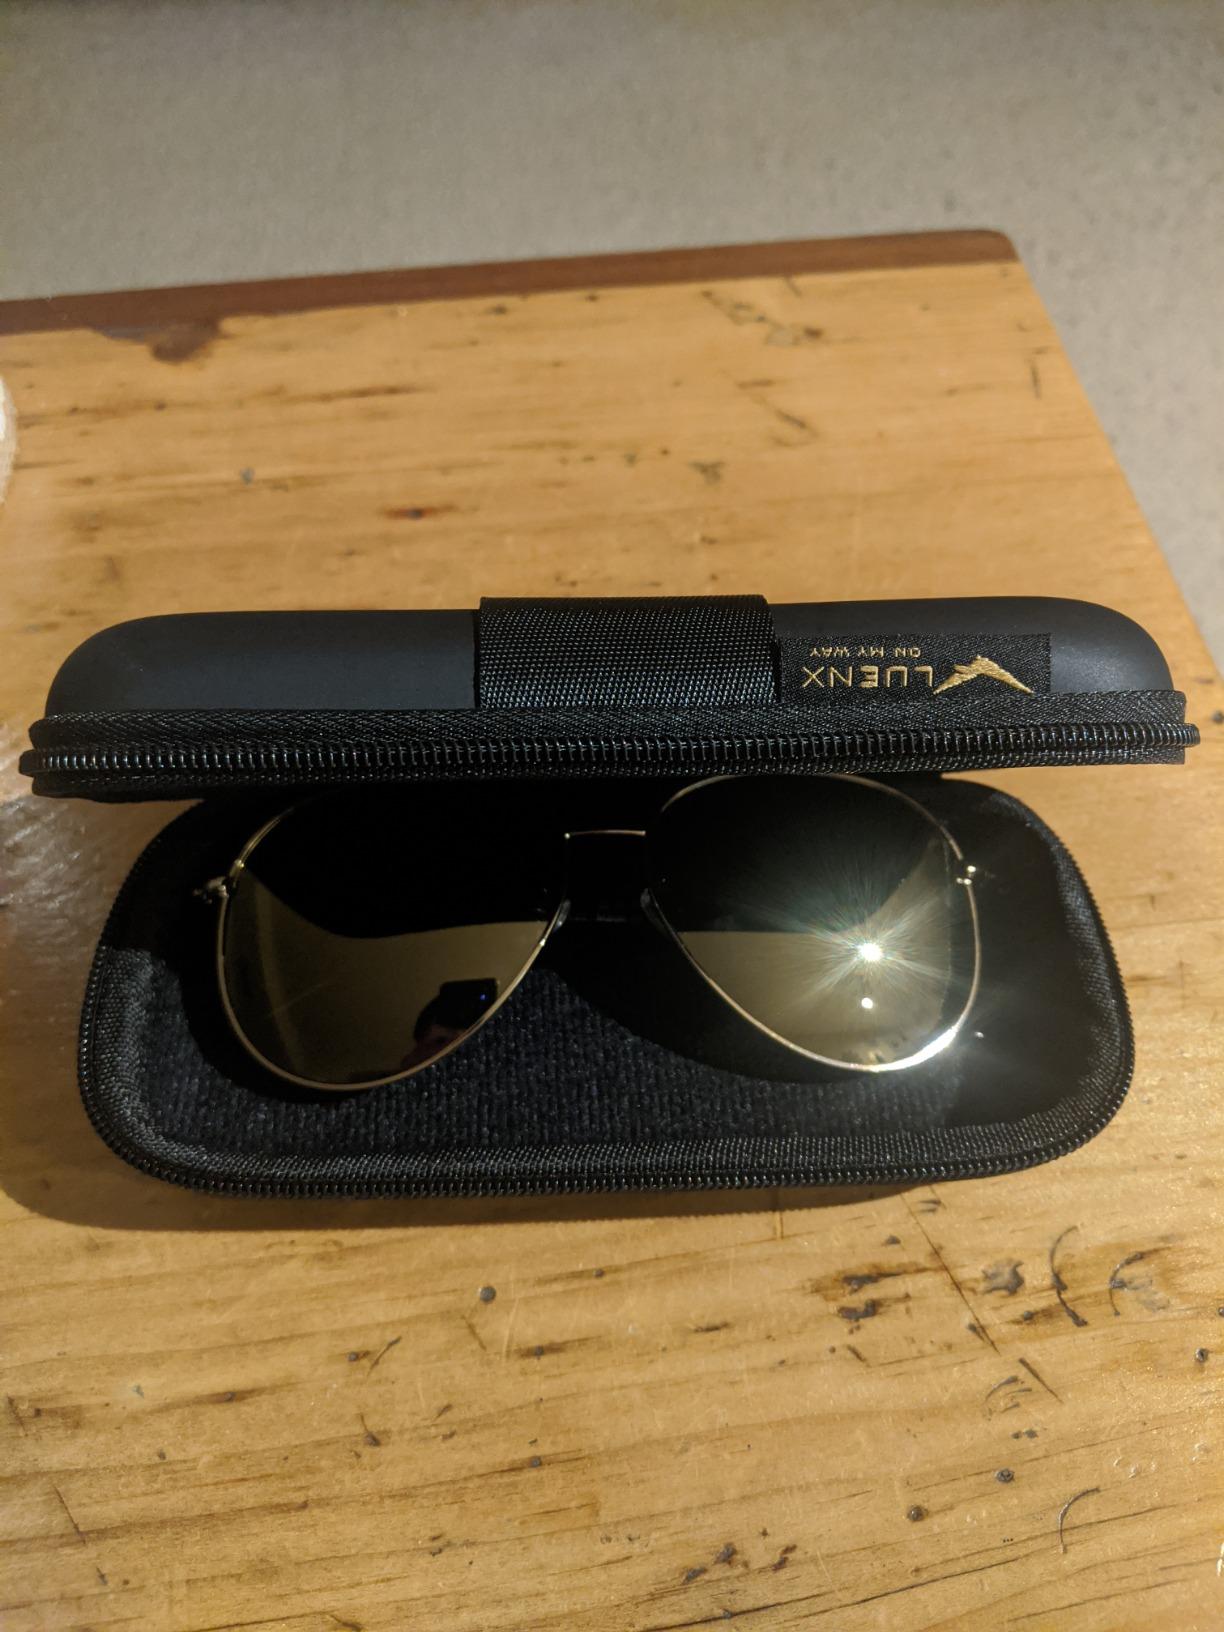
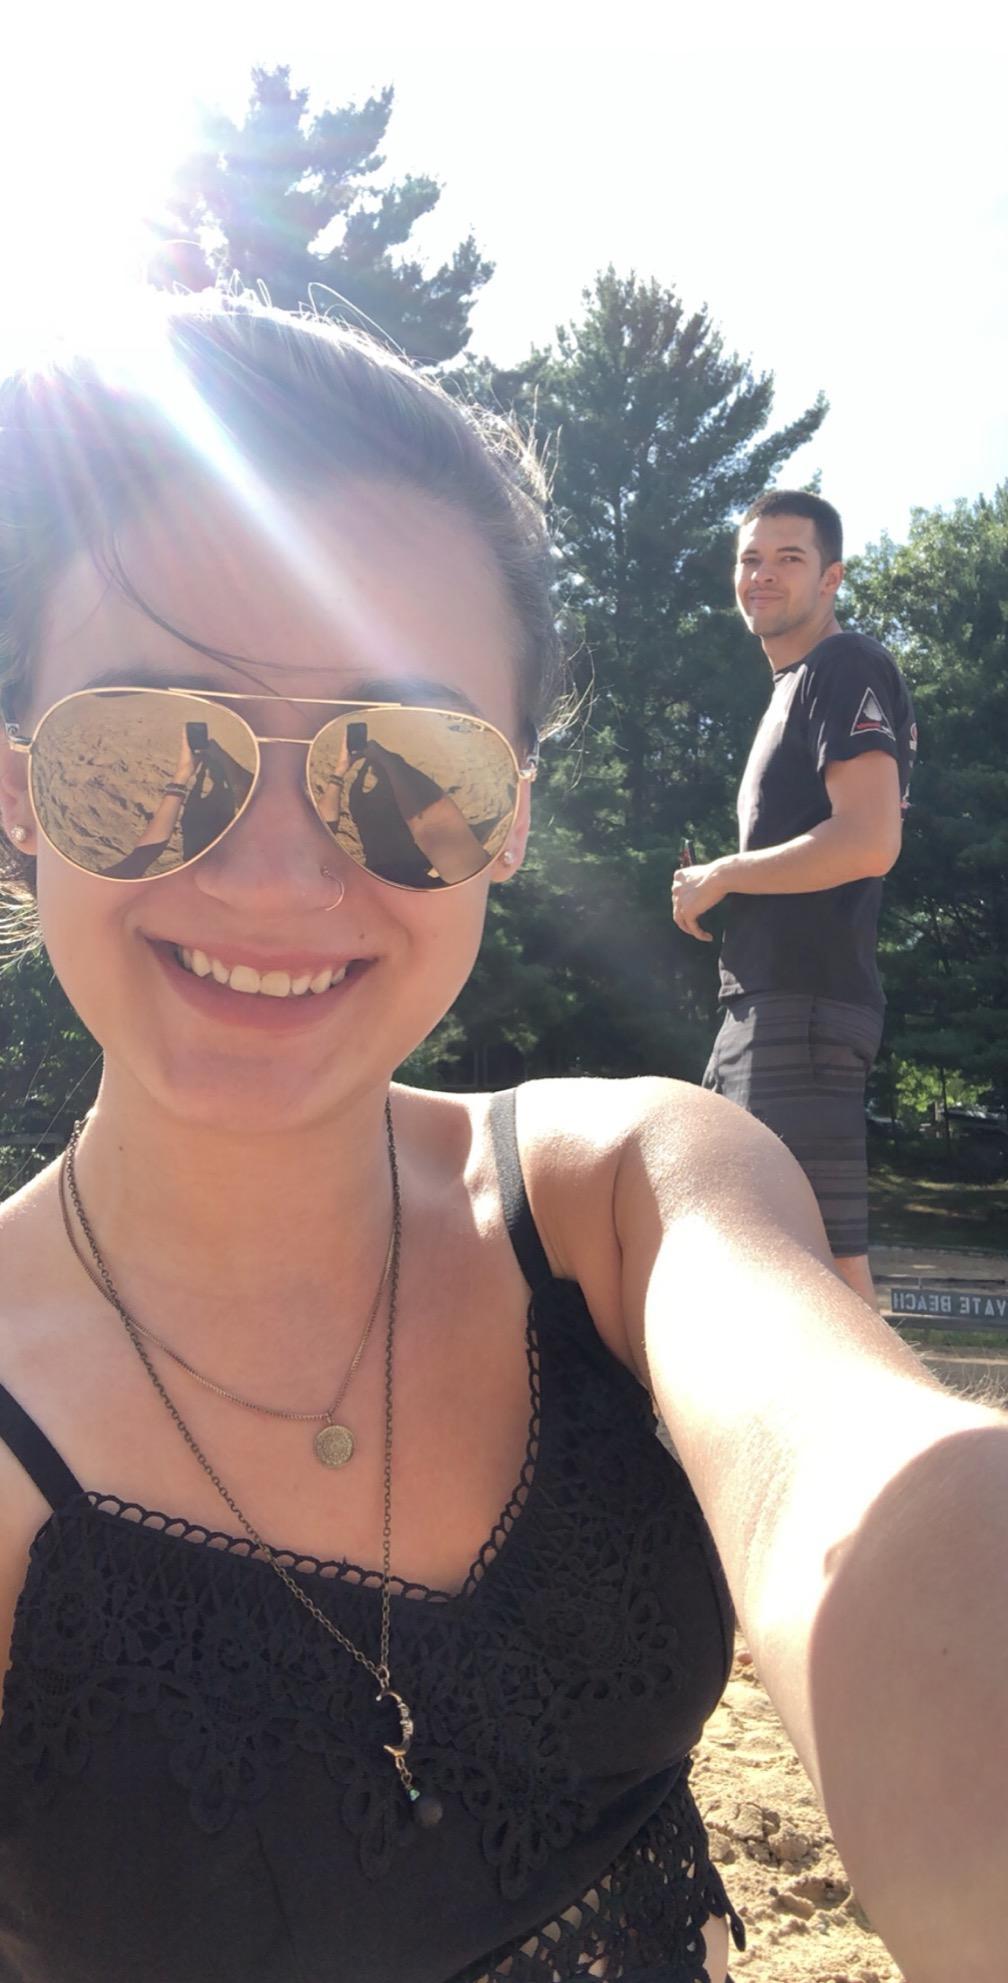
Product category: accessories_sunglasses
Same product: yes